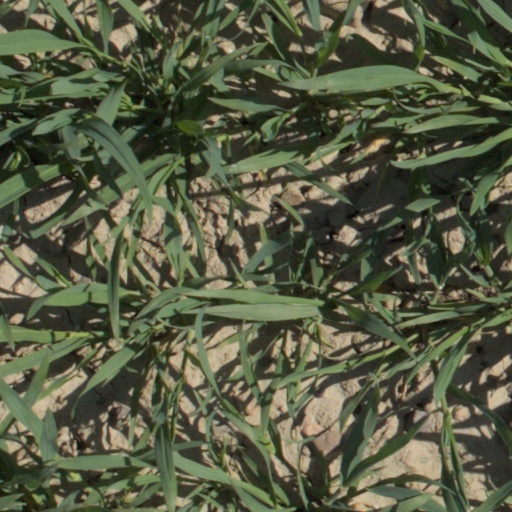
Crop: wheat